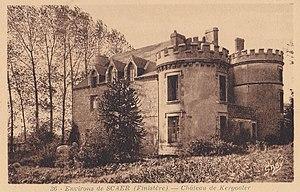
carte postale ancienne du premier quart du vingtième siècle du château de Kergoaler en Scaër
Scaër [skɛʁ] est une commune du département du Finistère, dans la région Bretagne, en France. Connu pour être un haut lieu du gouren, ce sport a valu à Scaër le surnom de « pays des lutteurs ».